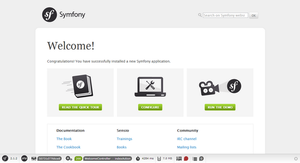
Symfony est un ensemble de composants PHP ainsi qu'un framework MVC libre écrit en PHP. Il fournit des fonctionnalités modulables et adaptables qui permettent de faciliter et d’accélérer le développement d'un site web.